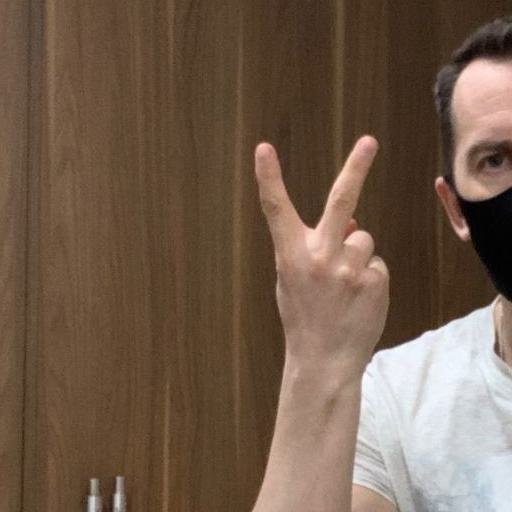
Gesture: peace_inverted